Carabona Tower

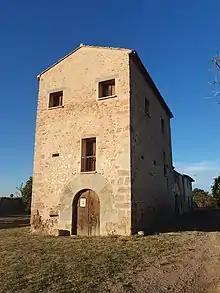
Carabona tower

The Carabona Tower, also called the Farmhouse of Carabona, is a cultural heritage site ("Bien de Interés Cultural") in the municipality of Burriana (Valencian: Borriana), close to the “Camí del Palmeral” road and about 250 meters away from “Camí Vell de Valencia” road, in the region of Plana Baixa in the province of Castellón, Spain. According to the General Directory of Artistic Heritage of the Generalitat Valenciana, it received its ministerial annotation number (R-I-51-0010939) on December 4, 2002.